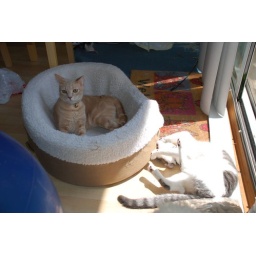
Zumi decided to try to push the cat bed around... with Milo in it.